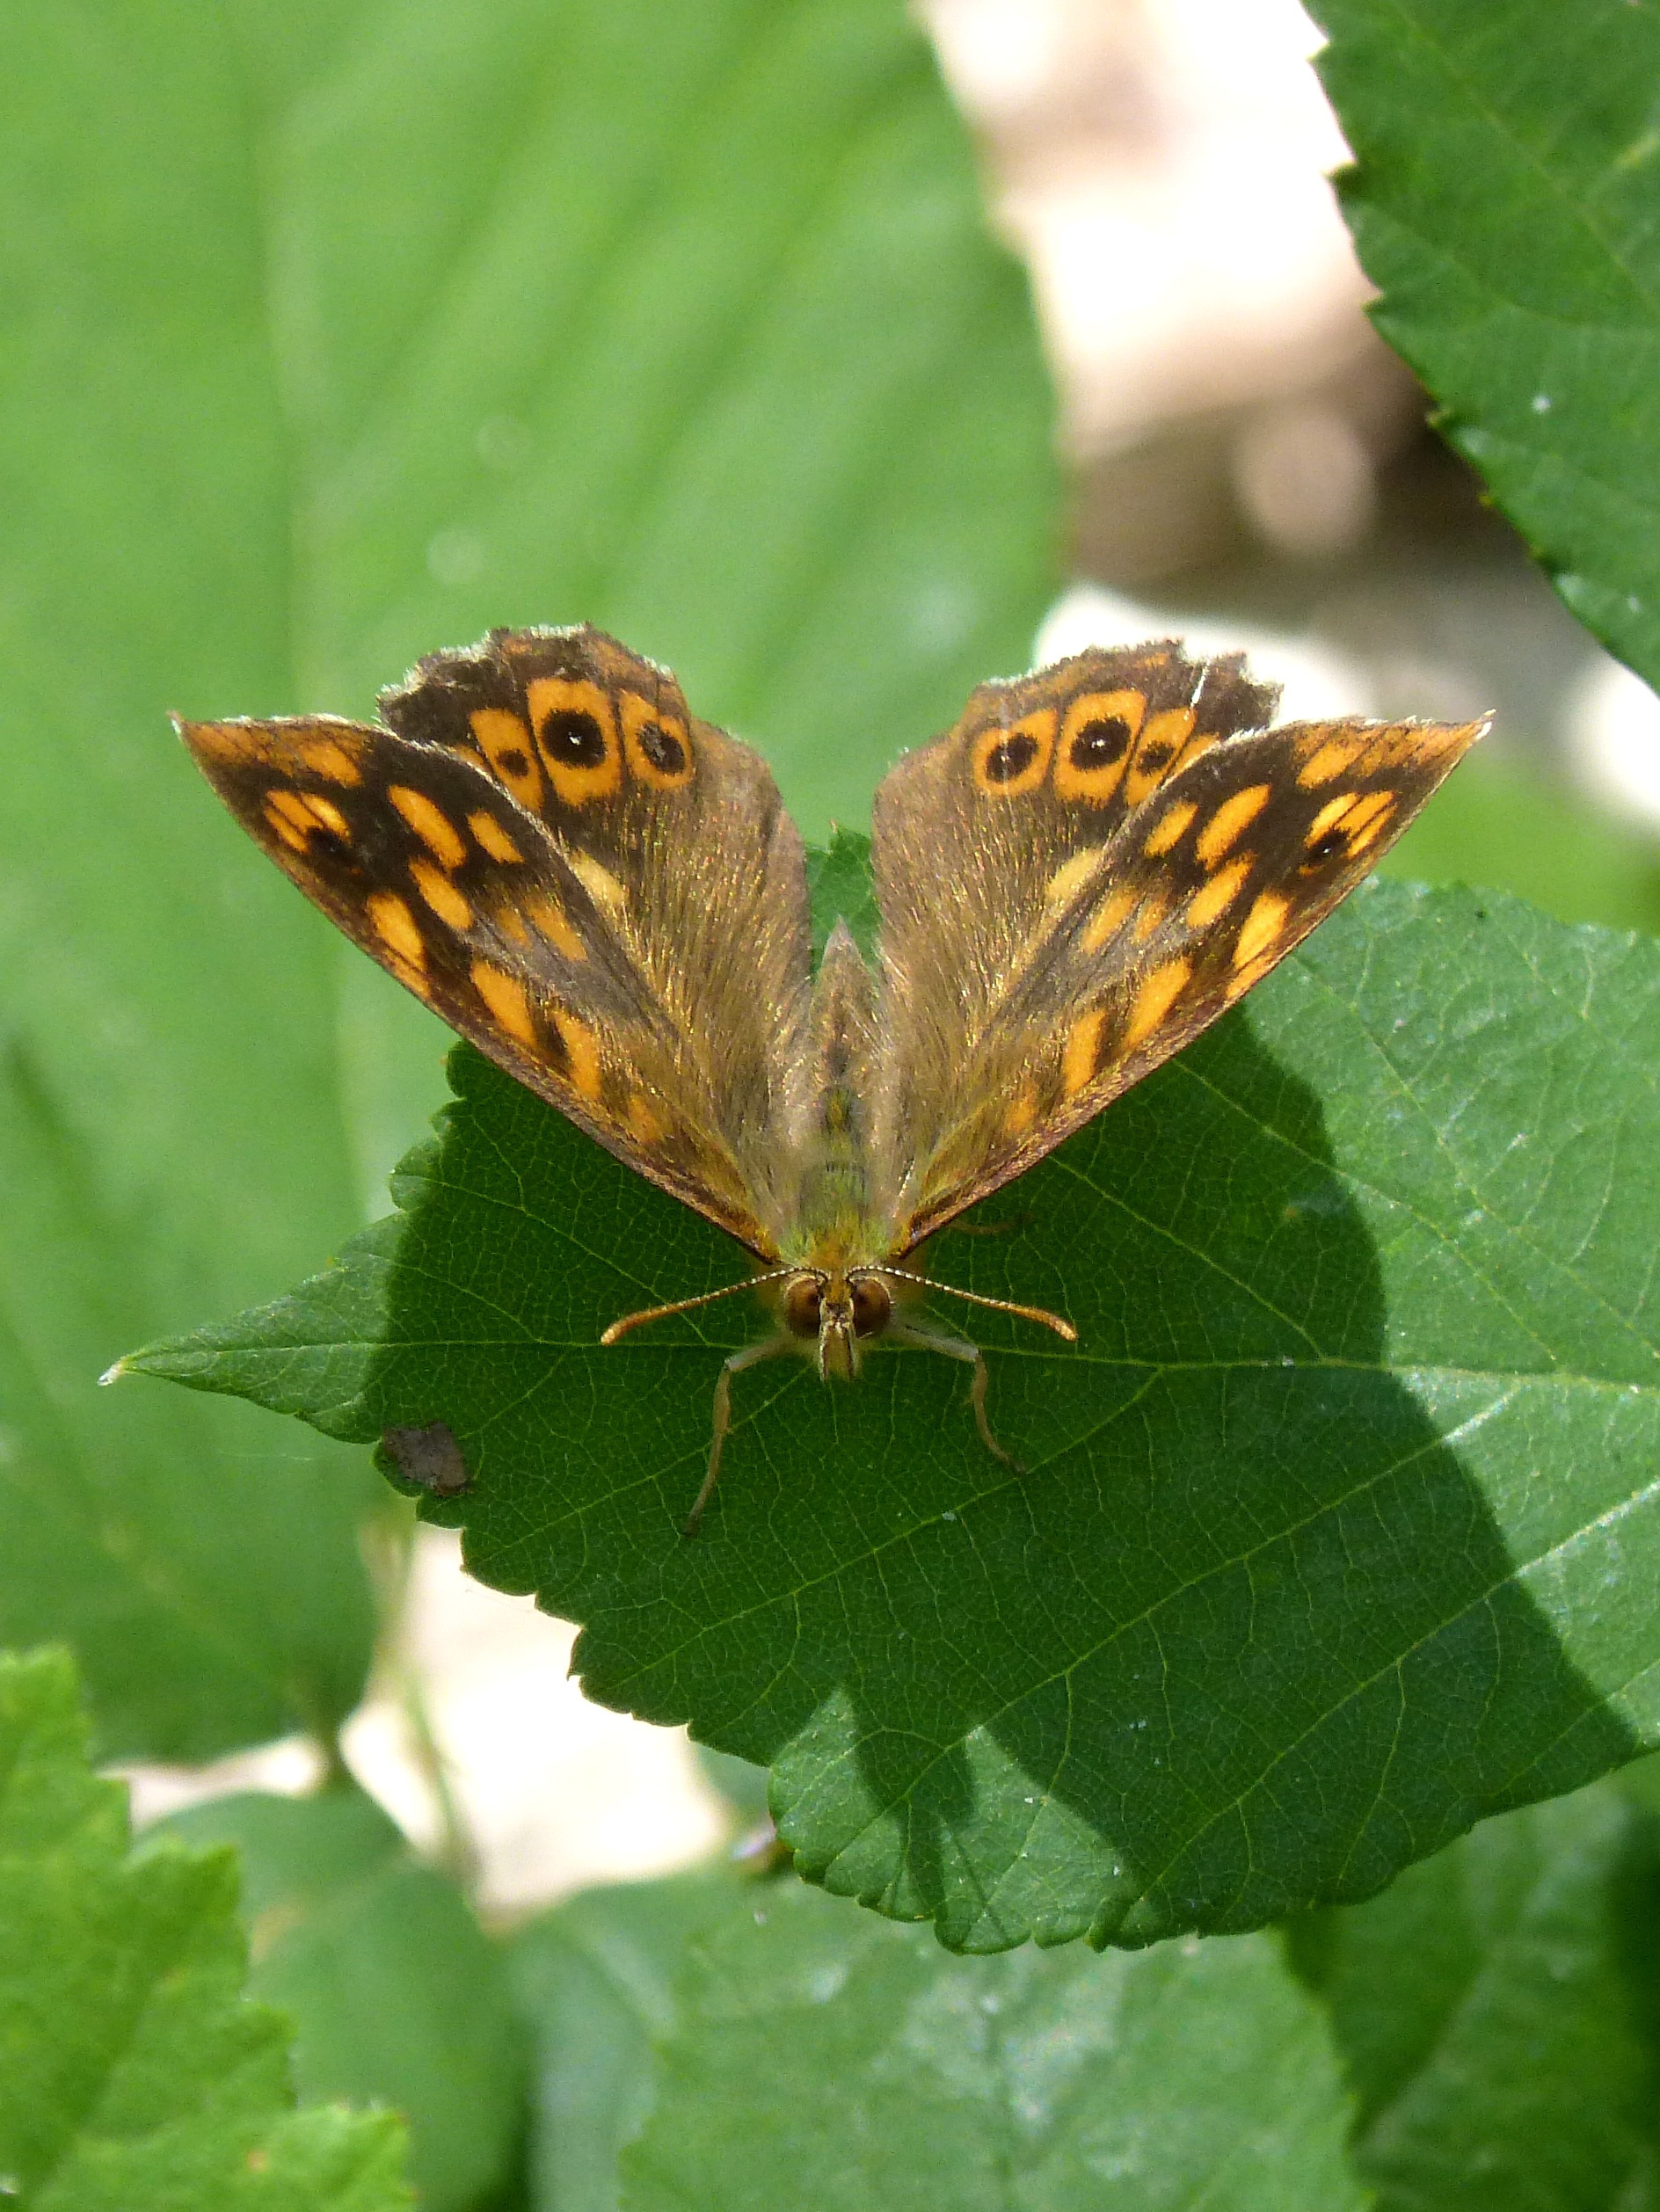
nature, leaf, flower, insect, botany, butterfly, fauna, invertebrate, macro photography, arthropod, margenera, pollinator, lasiommata megera, butterfly saltacercas, moths and butterflies, lycaenid, brush footed butterfly, colias